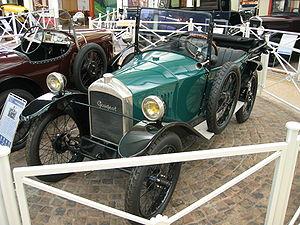
Peugeot Quadrilette est le nom populaire donné aux modèles Peugeot Type 161 et Peugeot Type 172, produits entre 1920 et 1924.